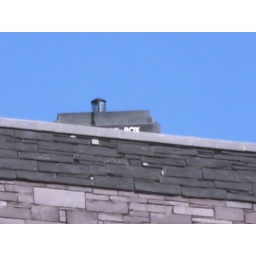
a blue police box on top of the Millennium Centre in Cardiff